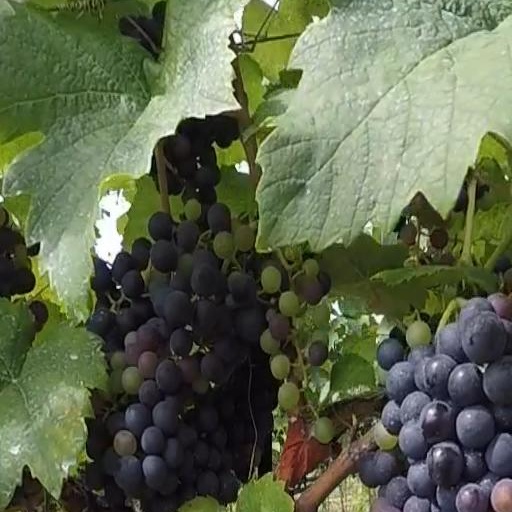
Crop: grape